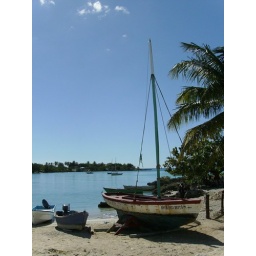
An old ship up on the beach in the Dominican Republic